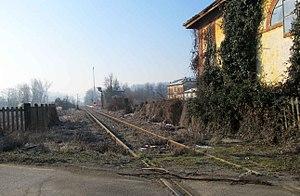
Cunico est une commune italienne de la province d'Asti dans la région Piémont en Italie.